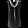
Label: Shirt